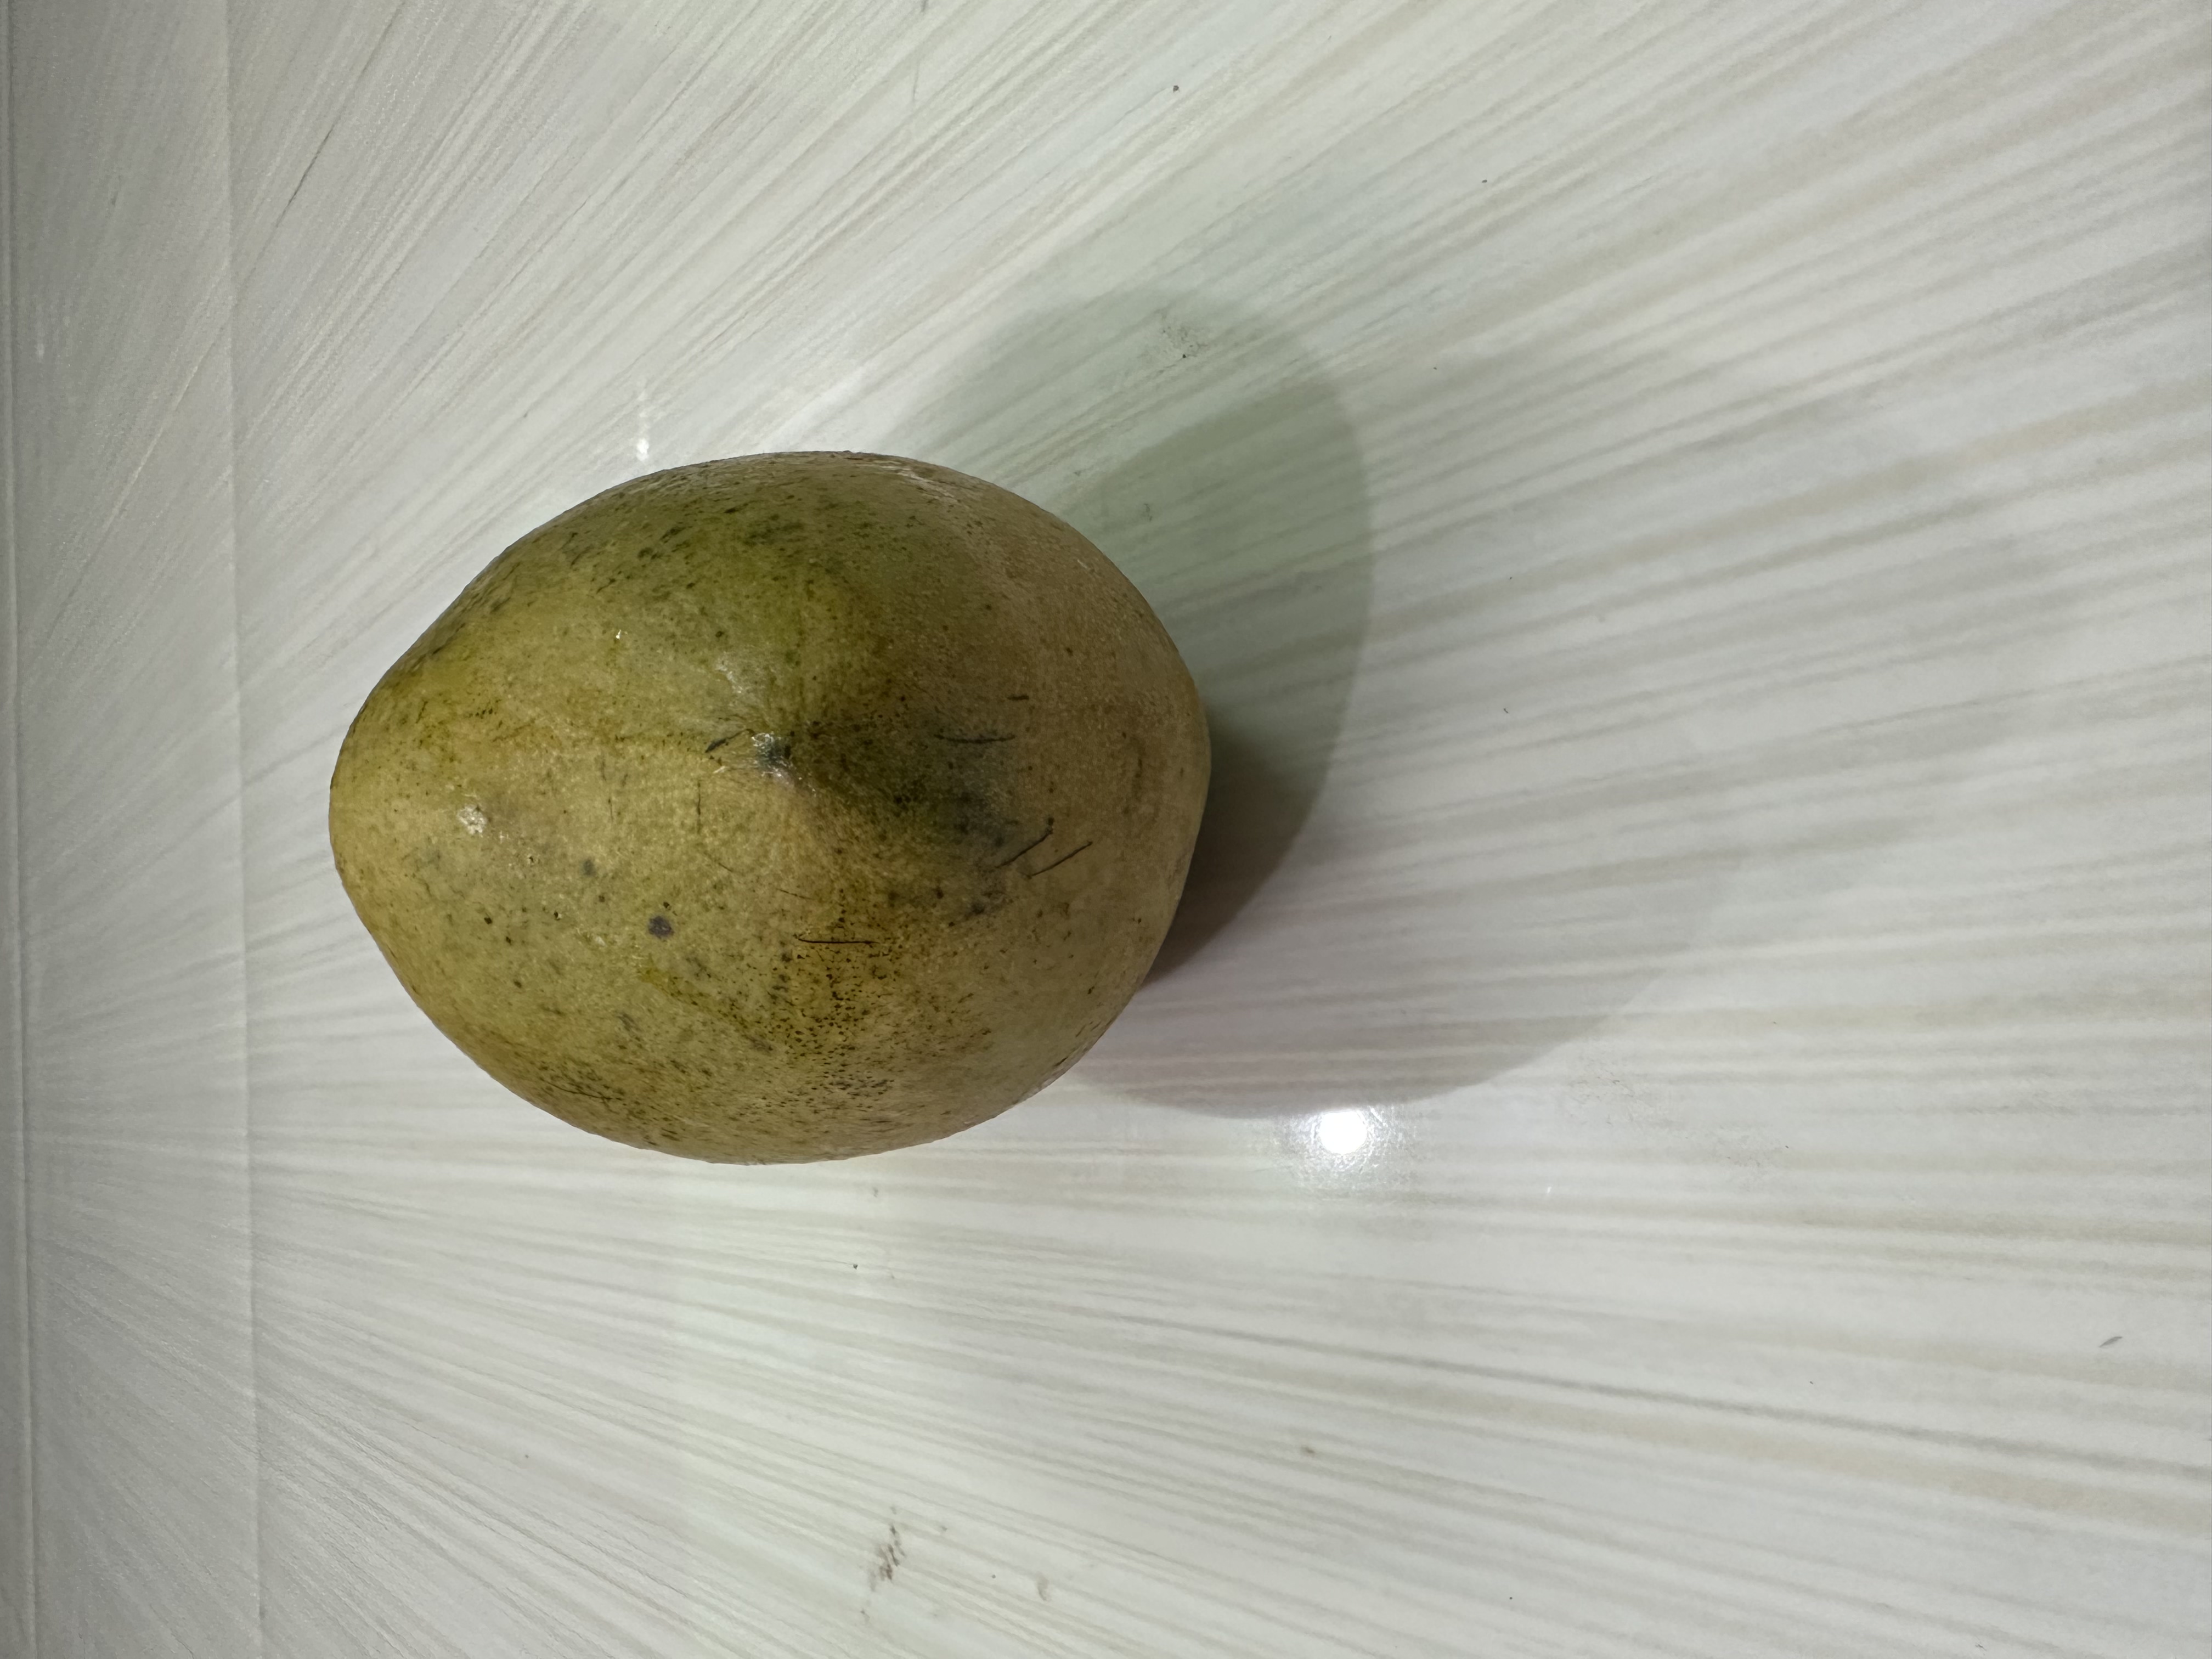
Mango variety: Nilambori